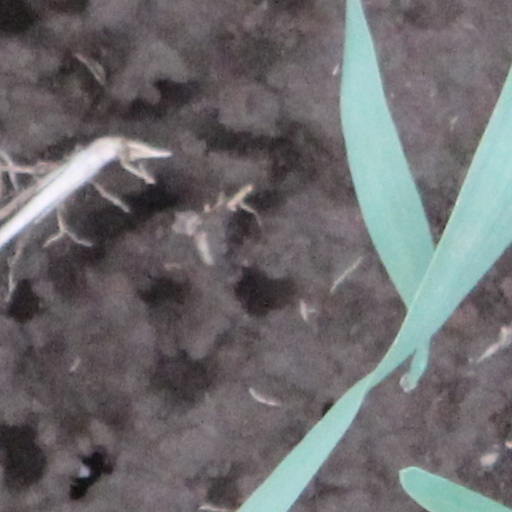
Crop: wheat